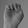
ASL letter: E